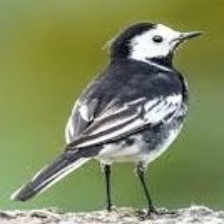
Species: FOREST WAGTAIL
Scientific name: DENDRONANTHUS INDICUS